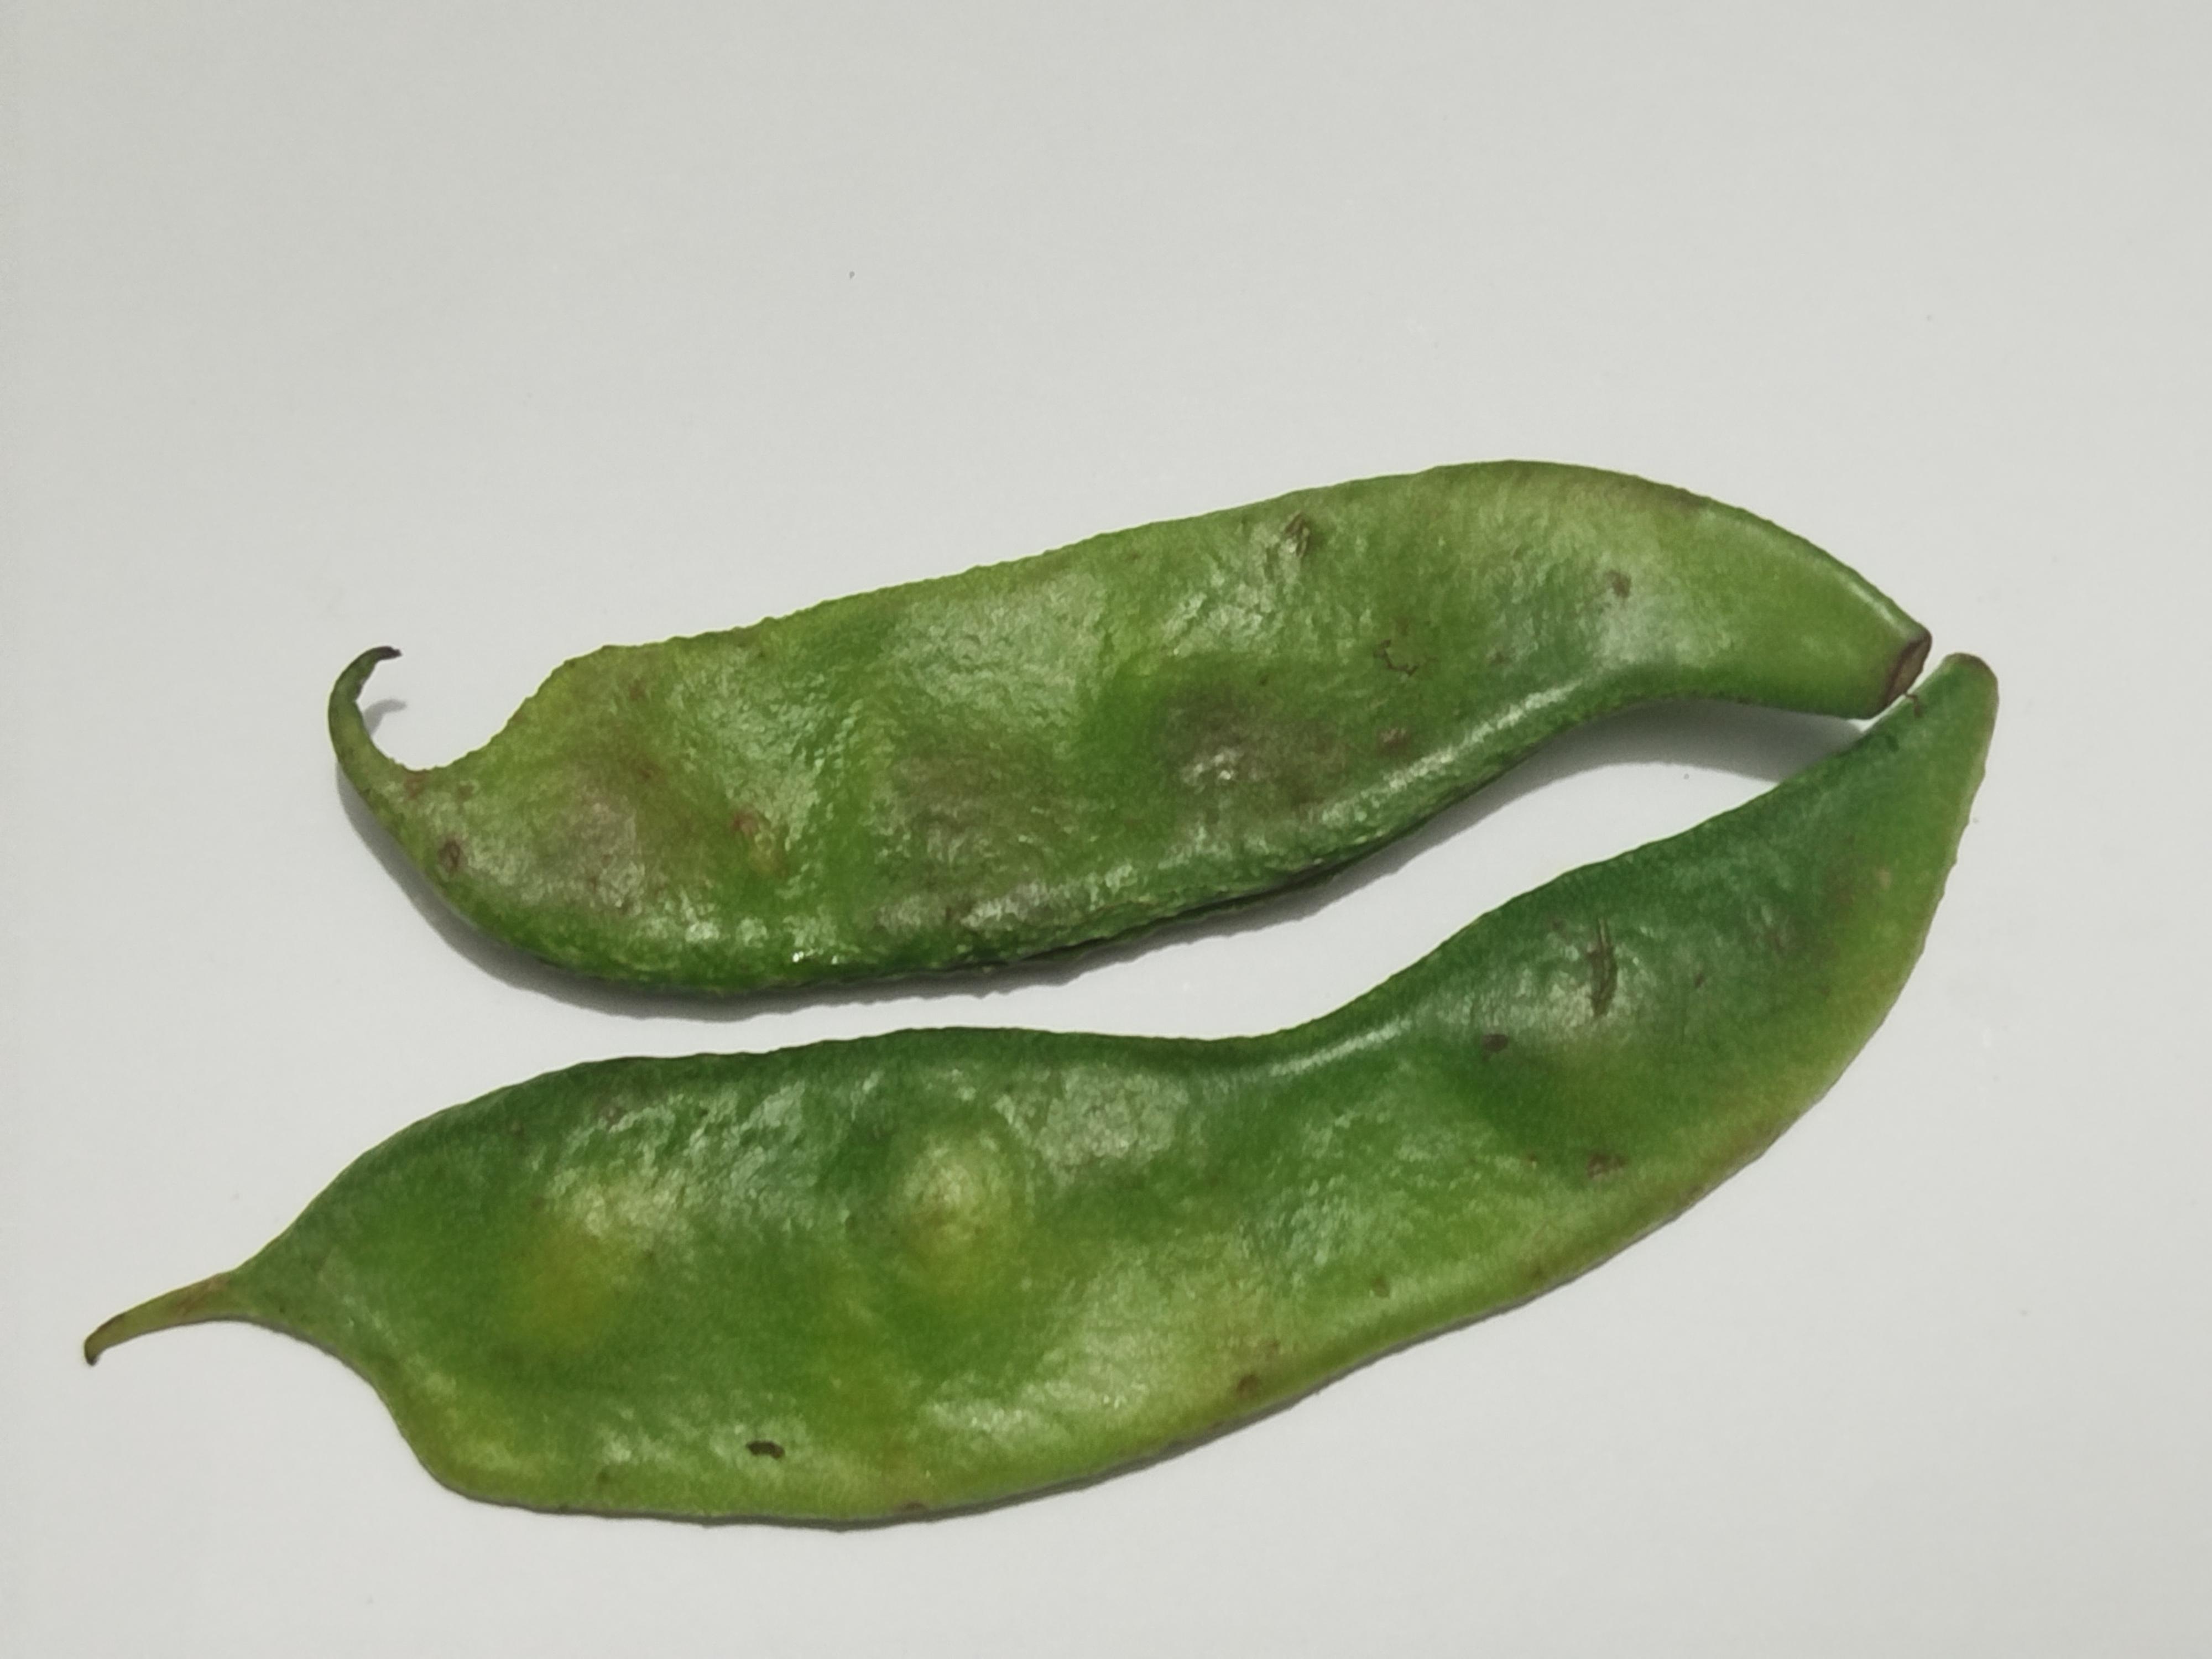
Label: Bean